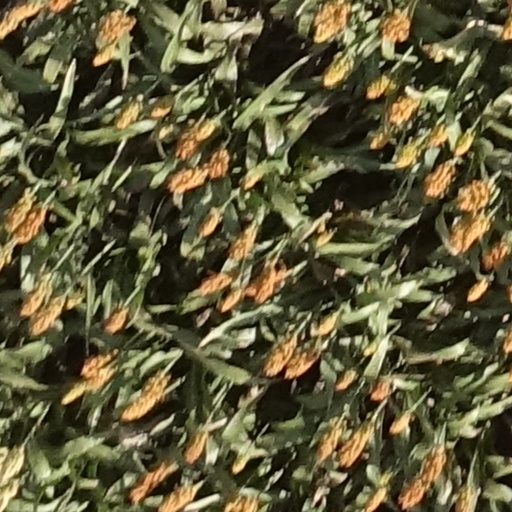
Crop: sorghum